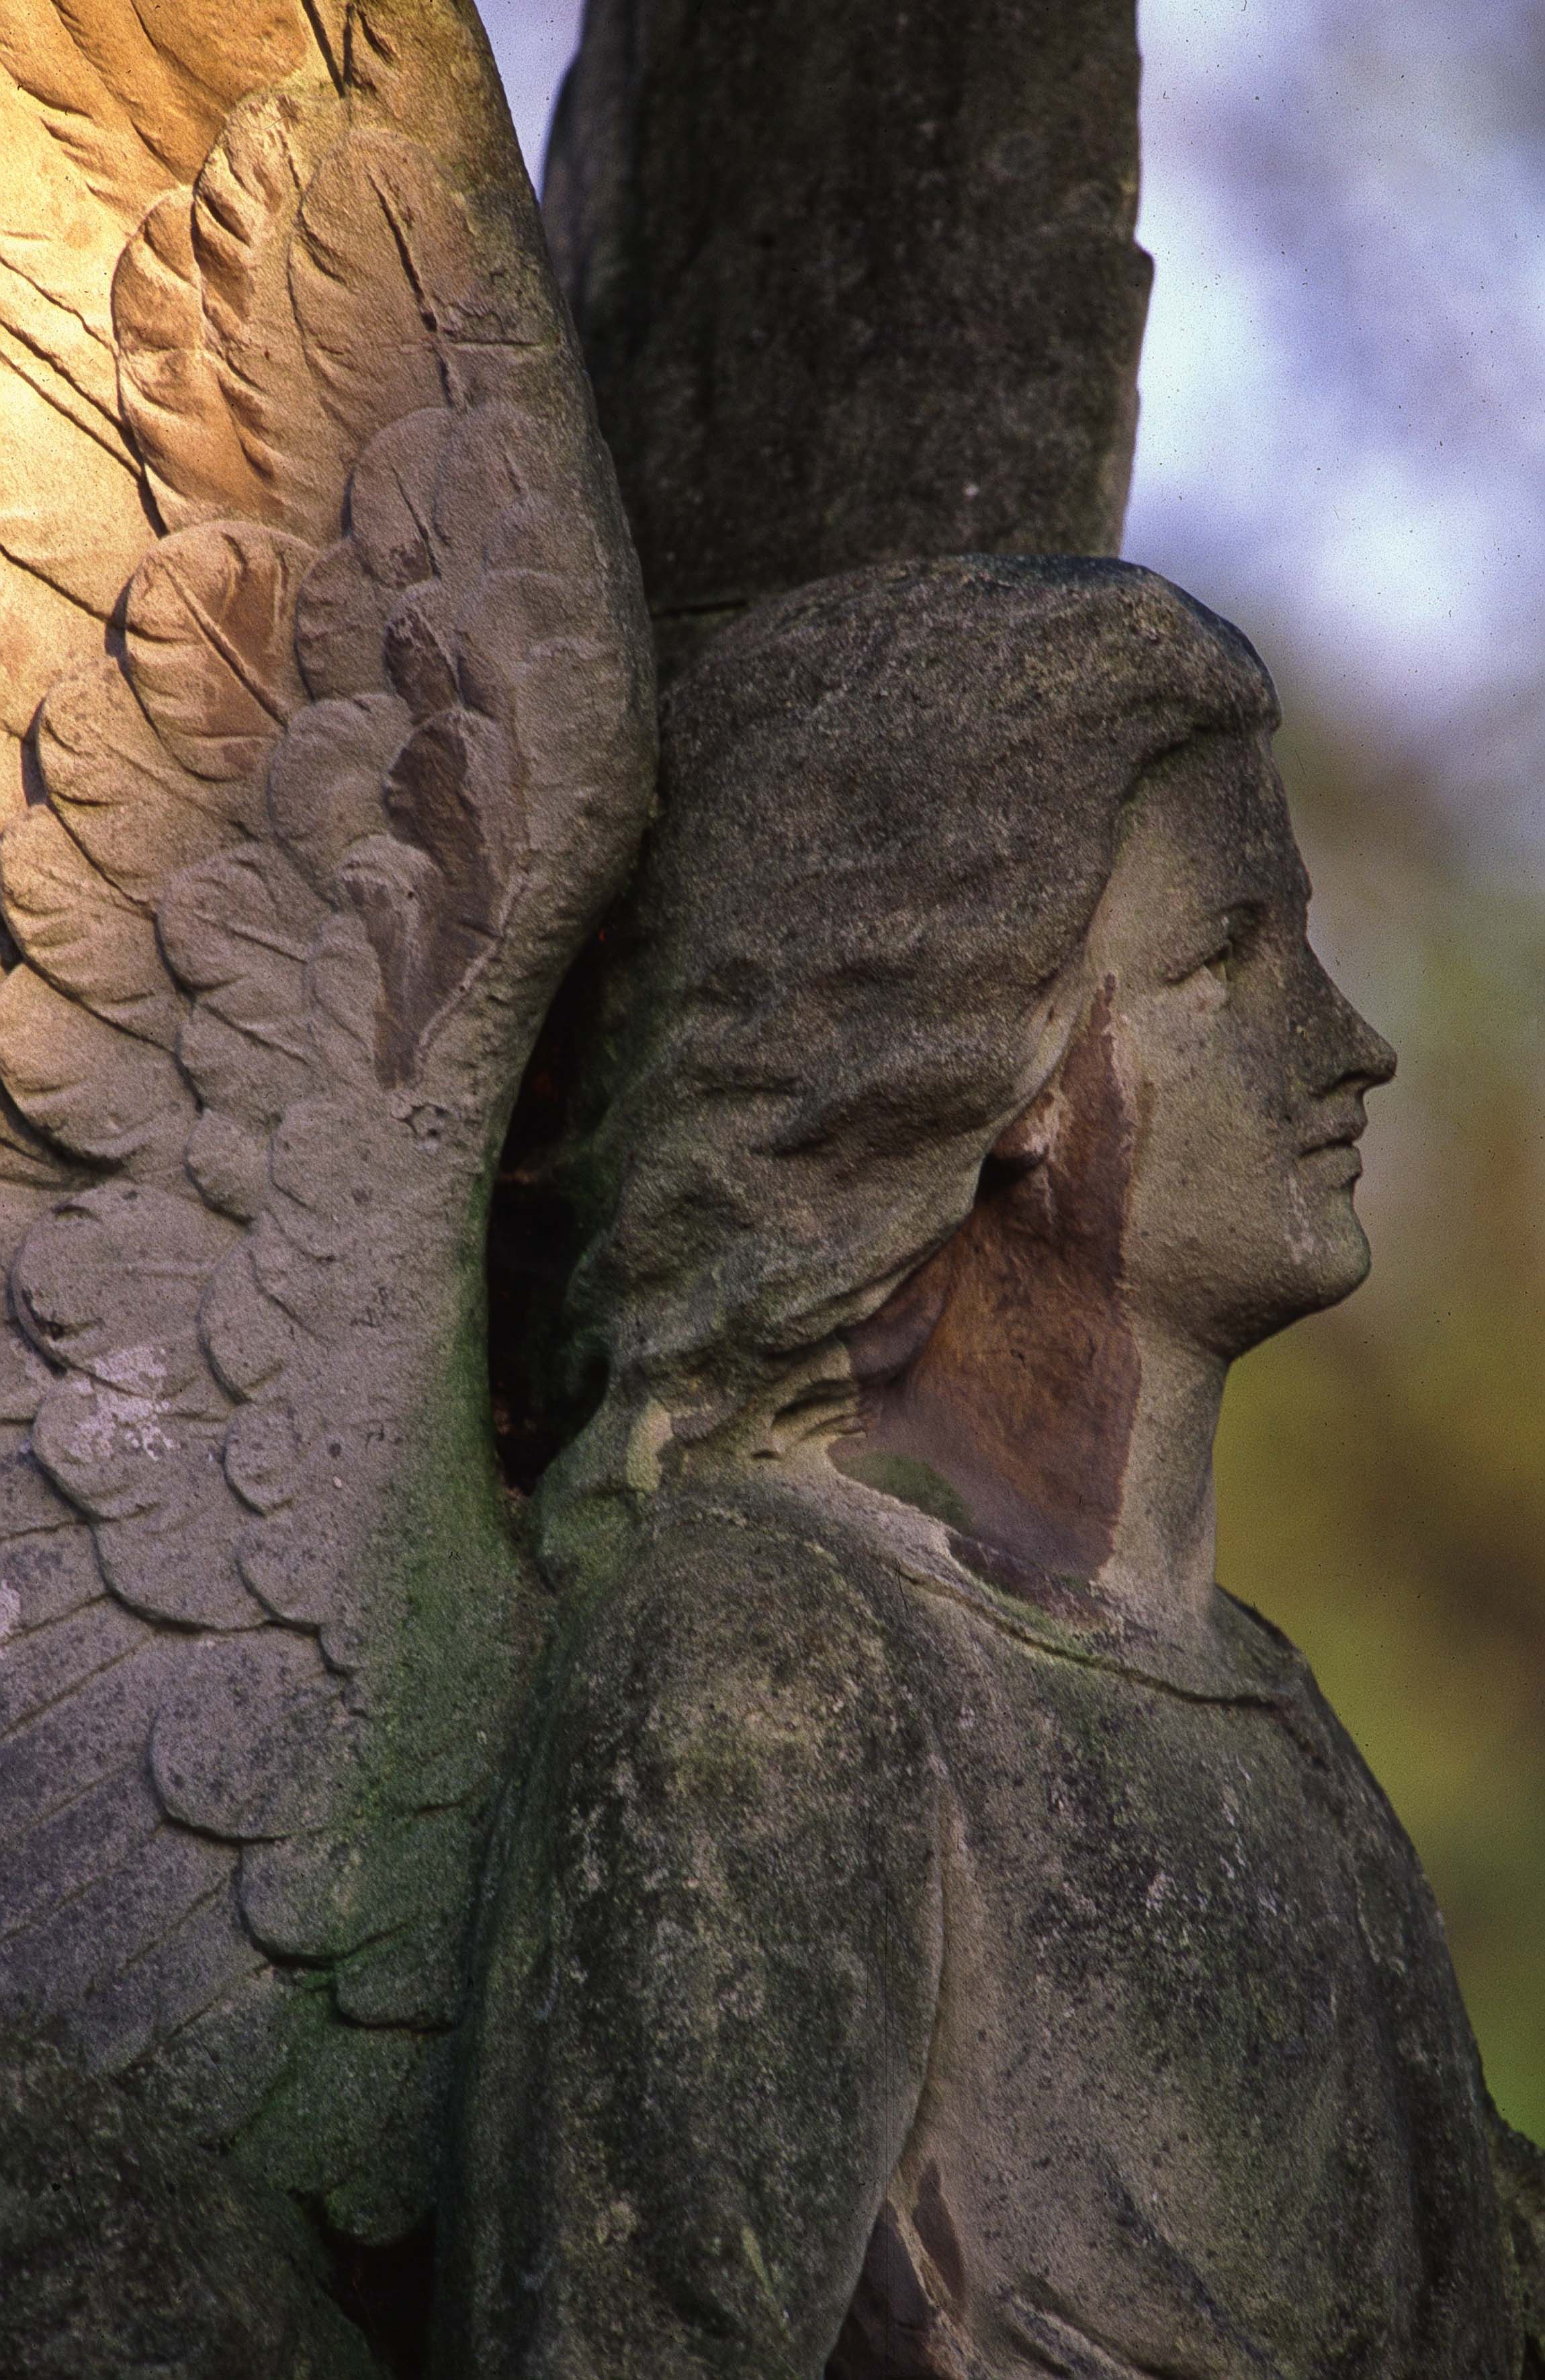
tree, rock, architecture, stone, monument, statue, religion, cemetery, gothic, sculpture, art, tour, temple, statues, saints, carving, graves, mythology, all souls day, the tomb of, ancient history